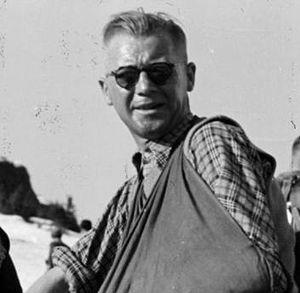
Depuis 1814, le gouvernement de Norvège a été dirigé par :